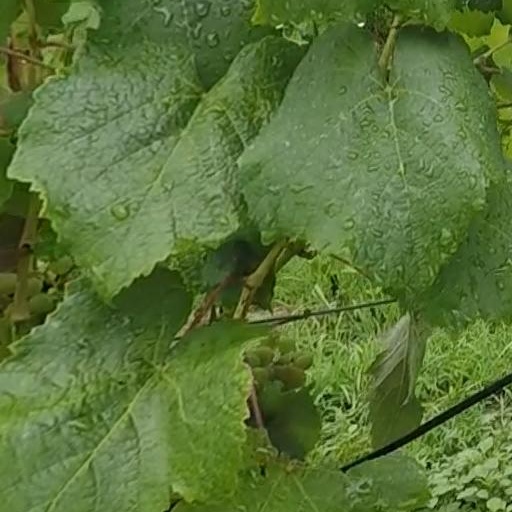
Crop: grape